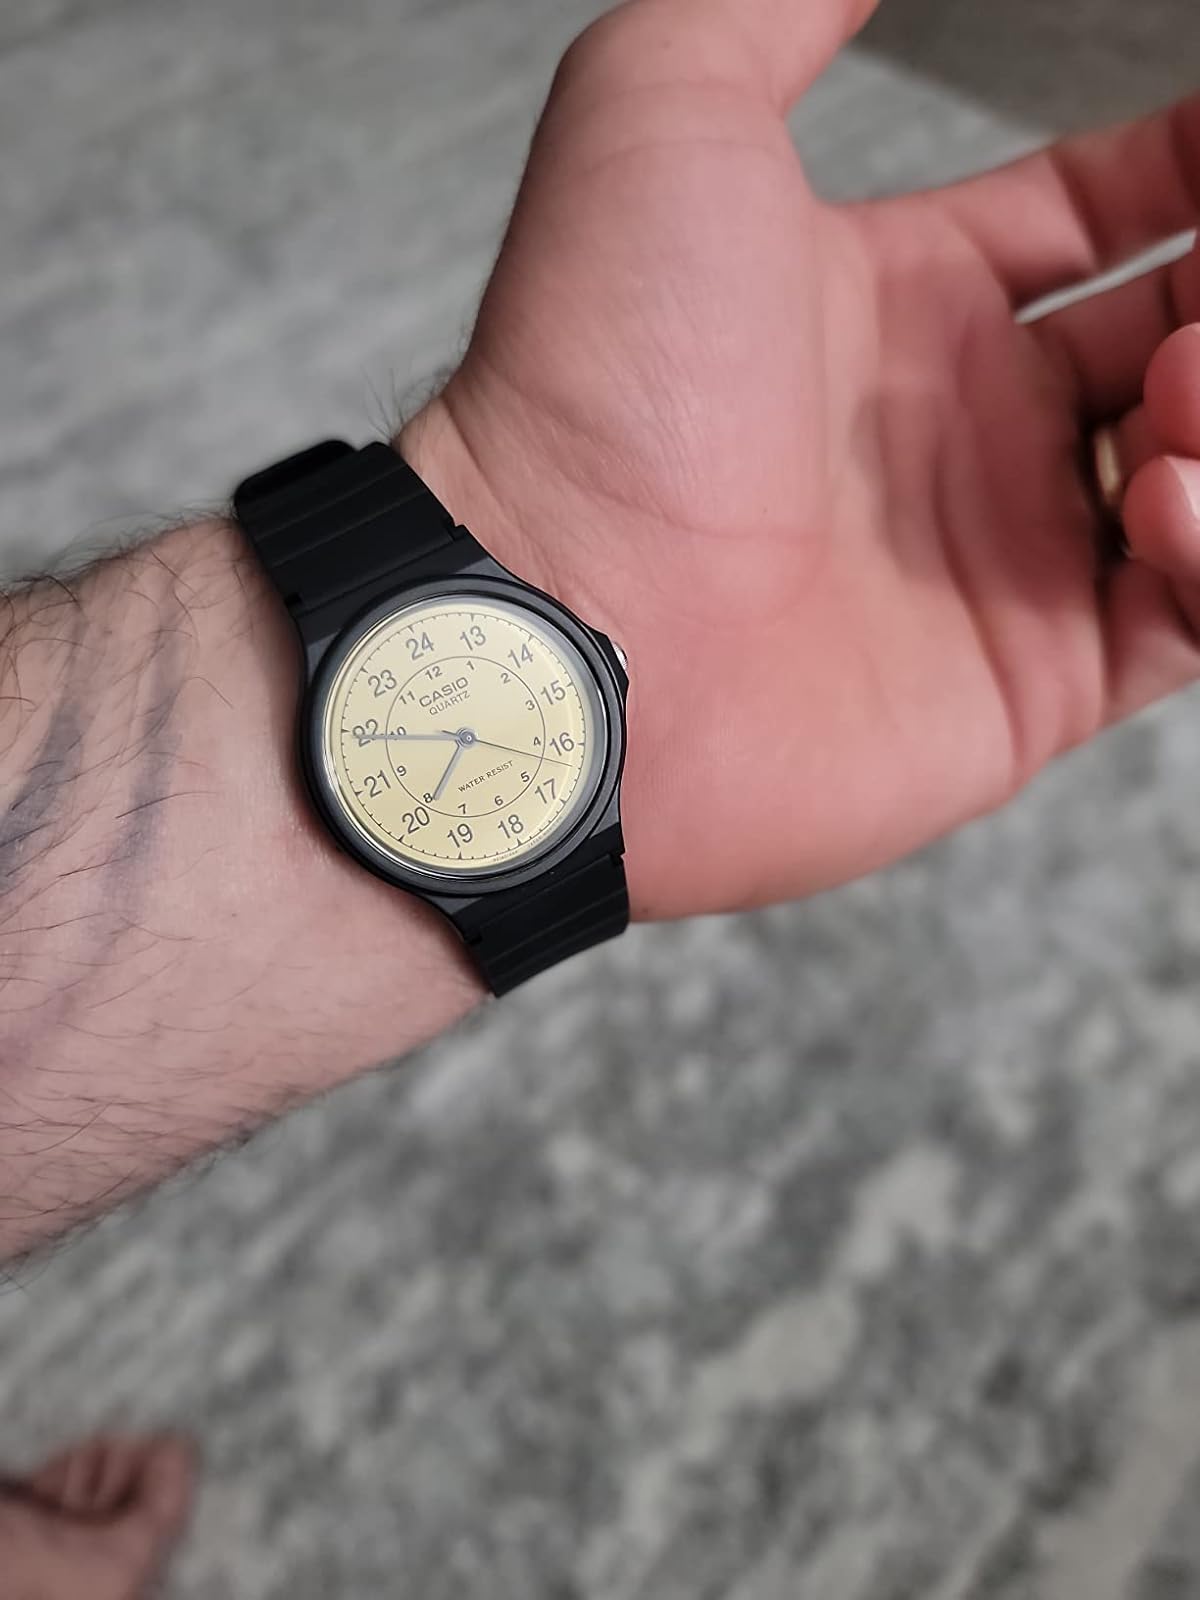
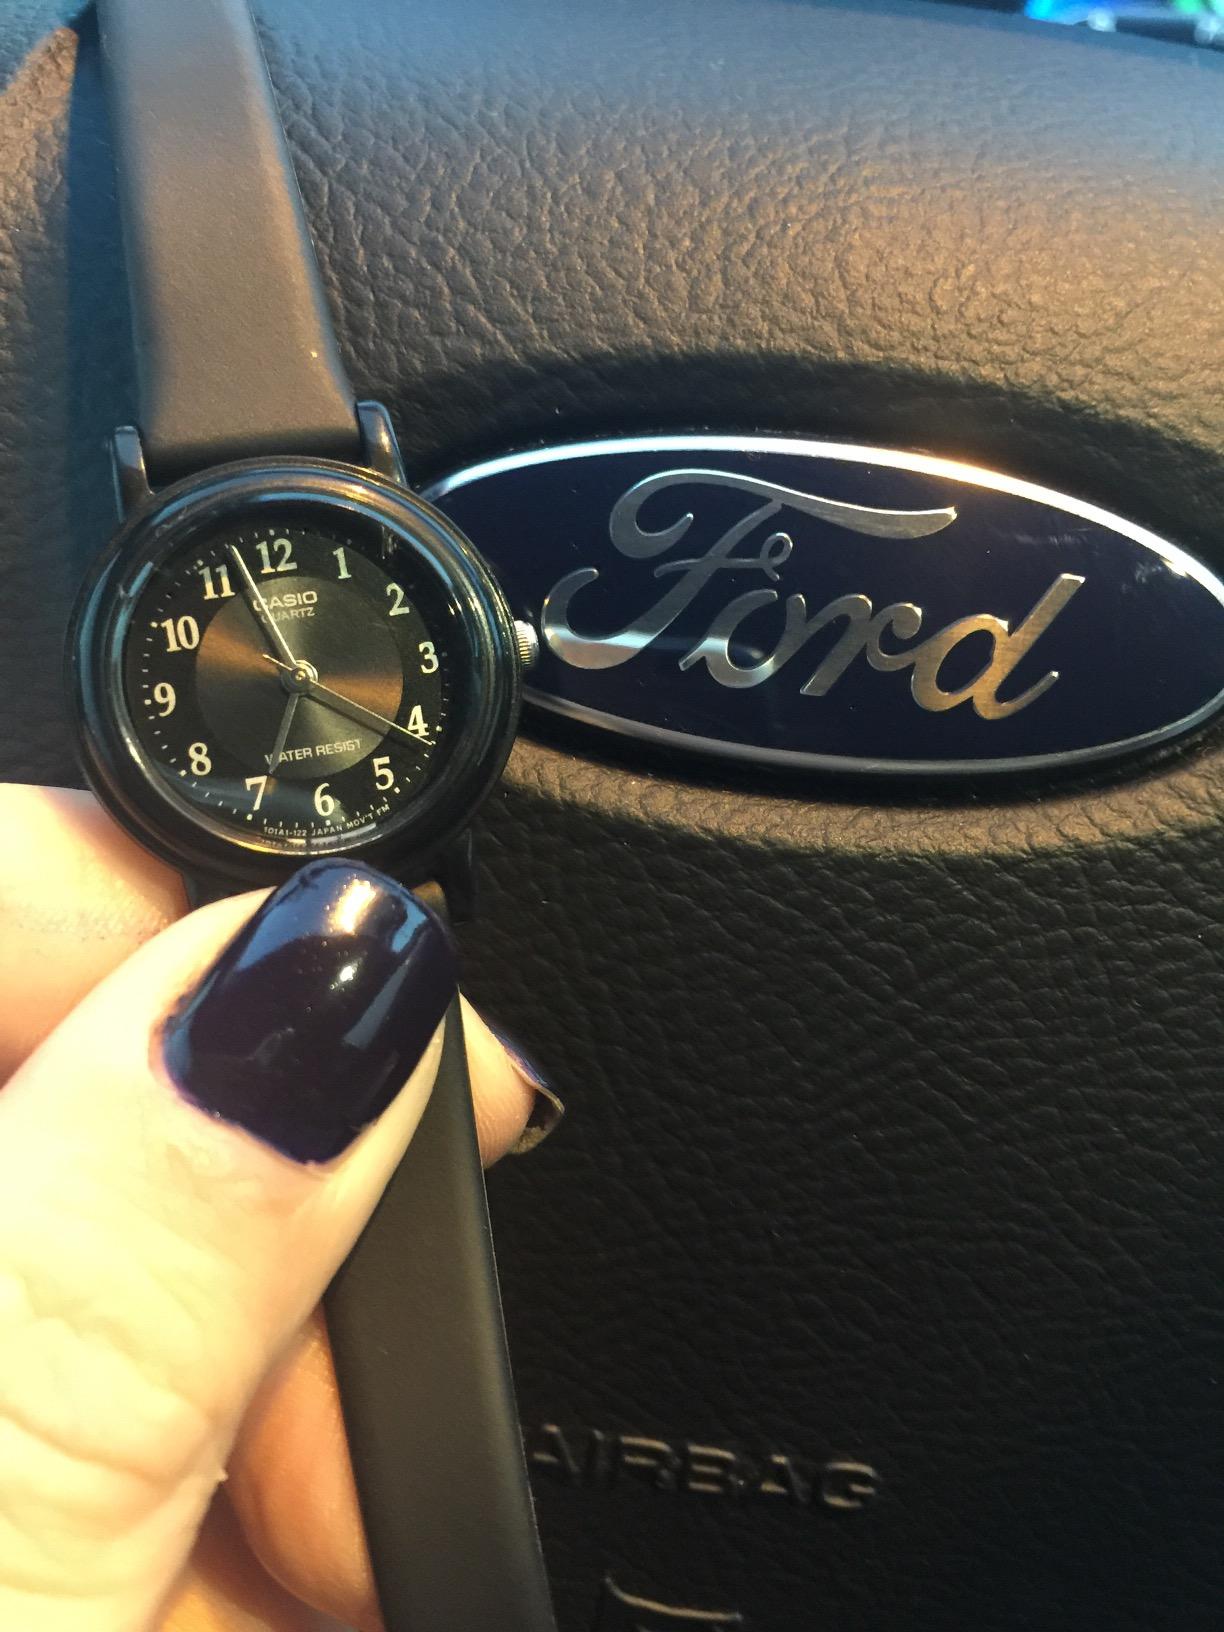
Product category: accessories_watch
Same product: no